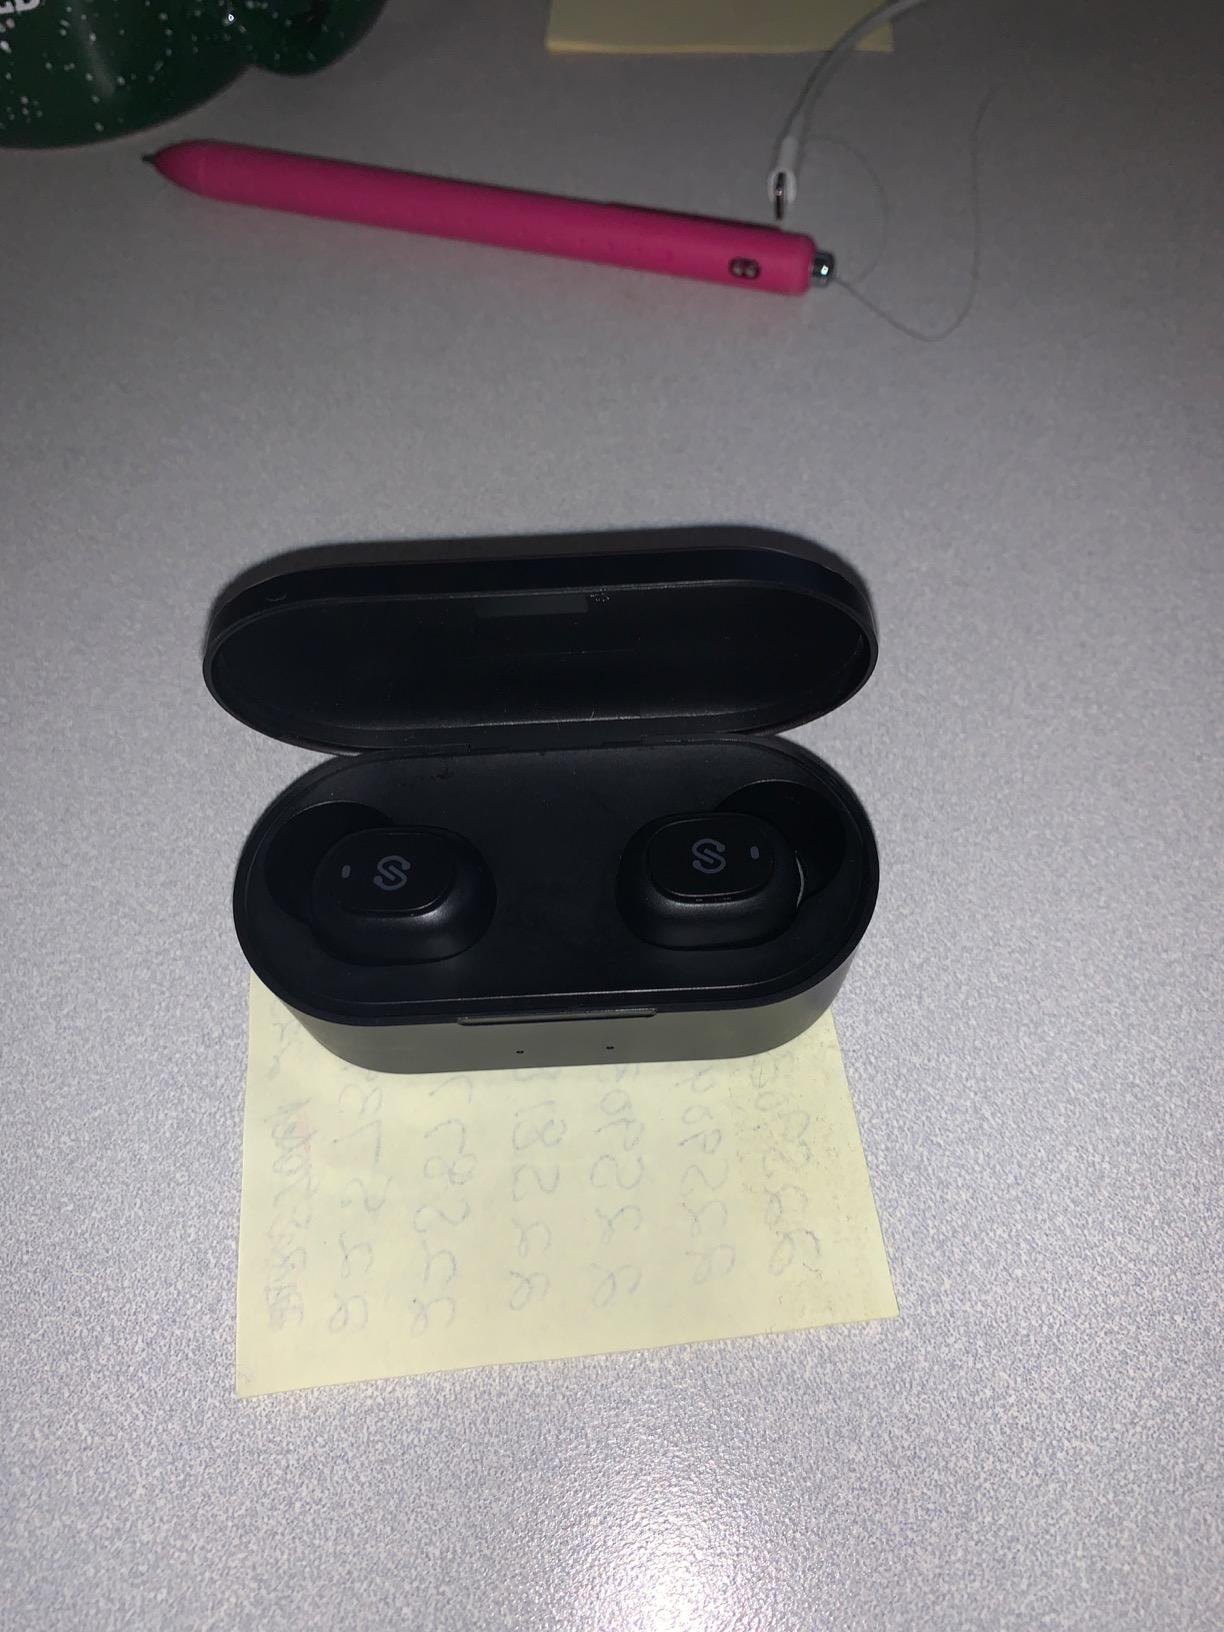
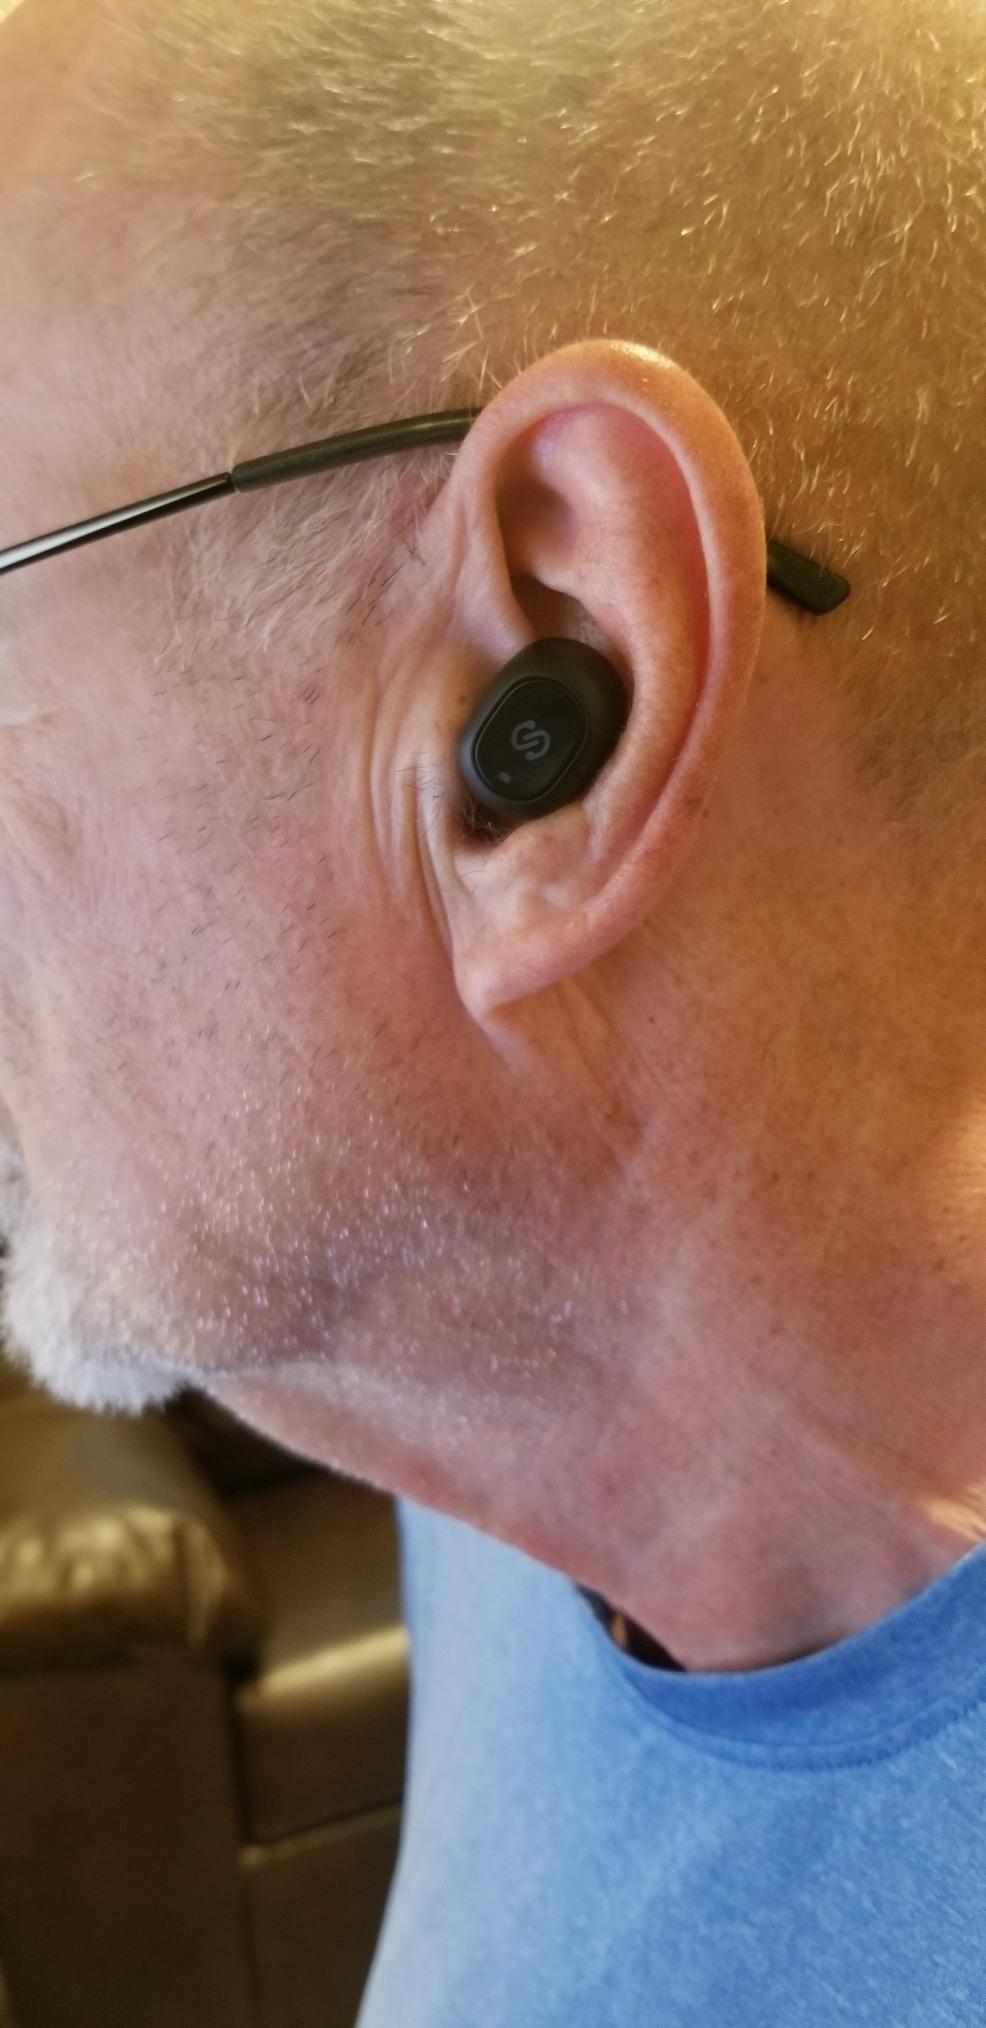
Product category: earbuds
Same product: yes